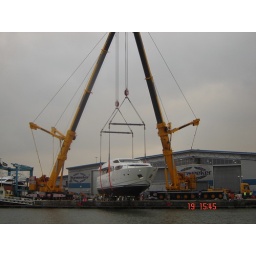
New boat first time in water from being made2 = 500 tonne cranes dual lift